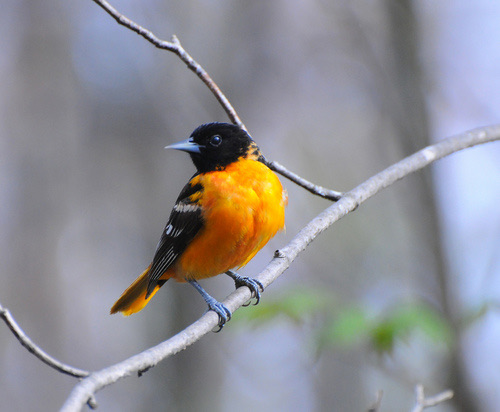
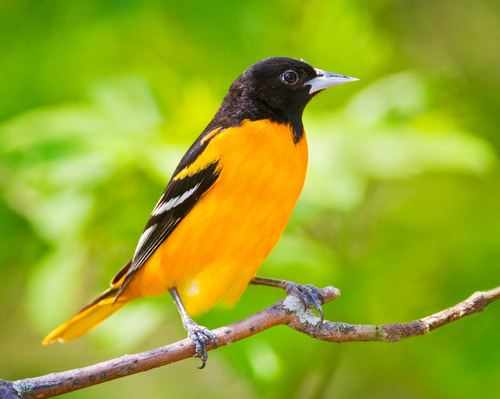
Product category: misc
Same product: yes